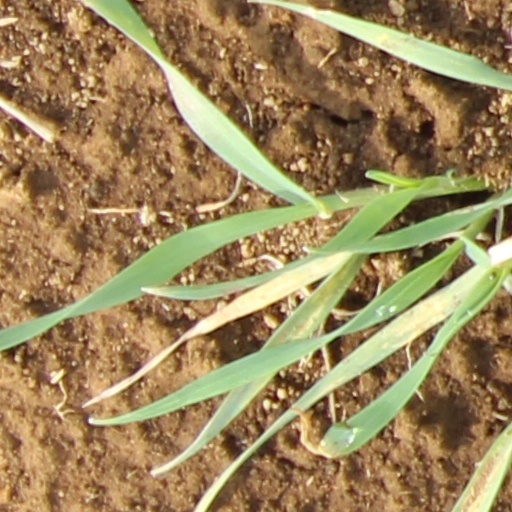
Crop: wheat